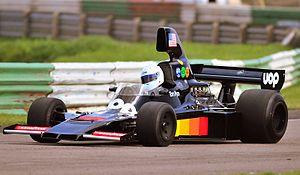
La Shadow DN5 est une monoplace de Formule 1 engagée en Championnat du monde de Formule 1 1975 par l'écurie UOP Shadow Racing Team. La Shadow DN5B est engagée en Championnat du monde de Formule 1 1976 et Championnat du monde de Formule 1 1977.